Lee Soo-kyung (actress, born 1982)

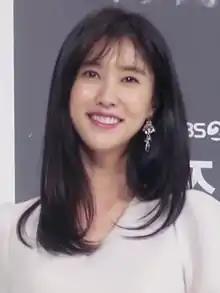
Lee Soo-kyung in December 2018

She debuted as a commercial model in 2003, then began her acting career by doing supporting roles, notably in "" and "Dear Heaven", before being cast in her first leading role in the 2006 sitcom "Soulmate". Lee became a household name in 2007 after headlining the hit family drama "The Golden Age of Daughters-in-Law". After doing the mystery thriller "Rainbow Eyes", and holiday movie "Romantic Island", Lee returned to television. She has since starred in the romantic comedy "Lawyers of the Great Republic of Korea", surrogacy melodrama "Loving You a Thousand Times", and political series "Daemul".